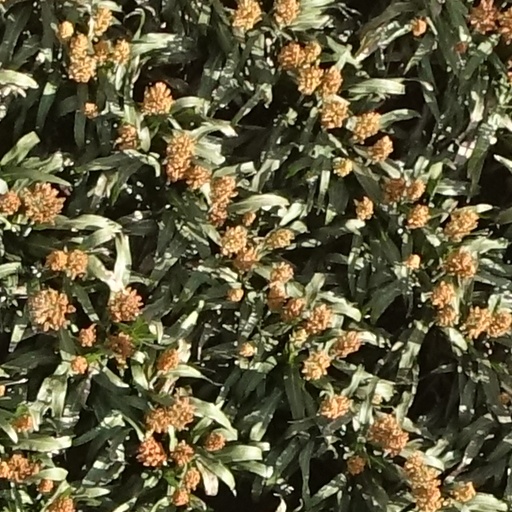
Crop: sorghum